Compaq

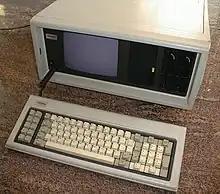
Compaq Portable (1983)

In November 1982, Compaq announced their first product, the Compaq Portable, a portable IBM PC compatible personal computer. It was released in March 1983 at . The Compaq Portable was one of the progenitors of today's laptop; some called it a "suitcase computer" for its size and the look of its case. It was the second IBM PC compatible, being capable of running all software that would run on an IBM PC. It was a commercial success, selling 53,000 units in its first year and generating in sales revenue. The Compaq Portable was the first in the range of the Compaq Portable series. Compaq was able to market a legal IBM clone because IBM mostly used "off the shelf" parts for their PC. Furthermore, Microsoft had kept the right to license MS-DOS, the most popular and de facto standard operating system for the IBM PC, to other computer manufacturers. The only part which had to be duplicated was the BIOS, which Compaq did legally by using clean room design at a cost of .